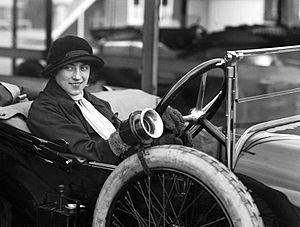
Violette Cordery au volant de la ""Eric-Campbell"" 10 h.p. en 1919"
L'Eric-Campbell est une voiture anglaise fabriquée entre 1919 et 1924 par Eric-Campbell & Co Limited de Cricklewood, à Londres. La société a été constituée par H Eric Orr-Ewing et Noel Campbell Macklin.
Violette Cordery, était une pilote de course britannique et grande briseuse de records de longues distances.